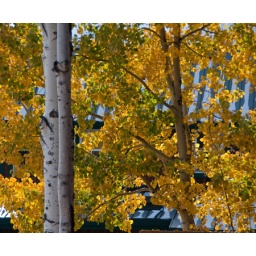
Birch tree leaves against snow on a corrugated roof